Triple-A All-Star Game

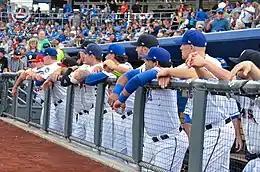
2015 PCL All-Stars in the dugout

The most recent edition of the Triple-A All-Star Game was played on July 10, 2019, at Southwest University Park in El Paso, Texas, home to the PCL's El Paso Chihuahuas. The PCL won, 9–3, before 9,706 in attendance and a national television audience on MLB Network. Ty France (El Paso, PCL) and Eric Haase (Columbus, IL) were selected as the Top Stars (MVPs). Over 22 meetings, the International League won 12 Triple-A All-Star Games, and the Pacific Coast League won 10.